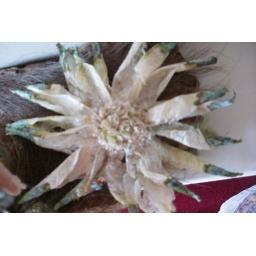
Silk paper flower with a tiny creature hiding in it.